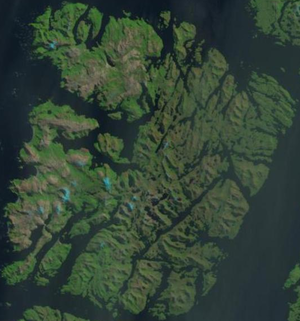
L’île Madre de Dios, en espagnol Isla Madre de Dios, est une île inhabitée du Chili située dans la province de Última Esperanza de la région de Magallanes et de l'Antarctique chilien, dans le sud du pays. Principale île de l'archipel Madre de Dios, elle est baignée par l'océan Pacifique.